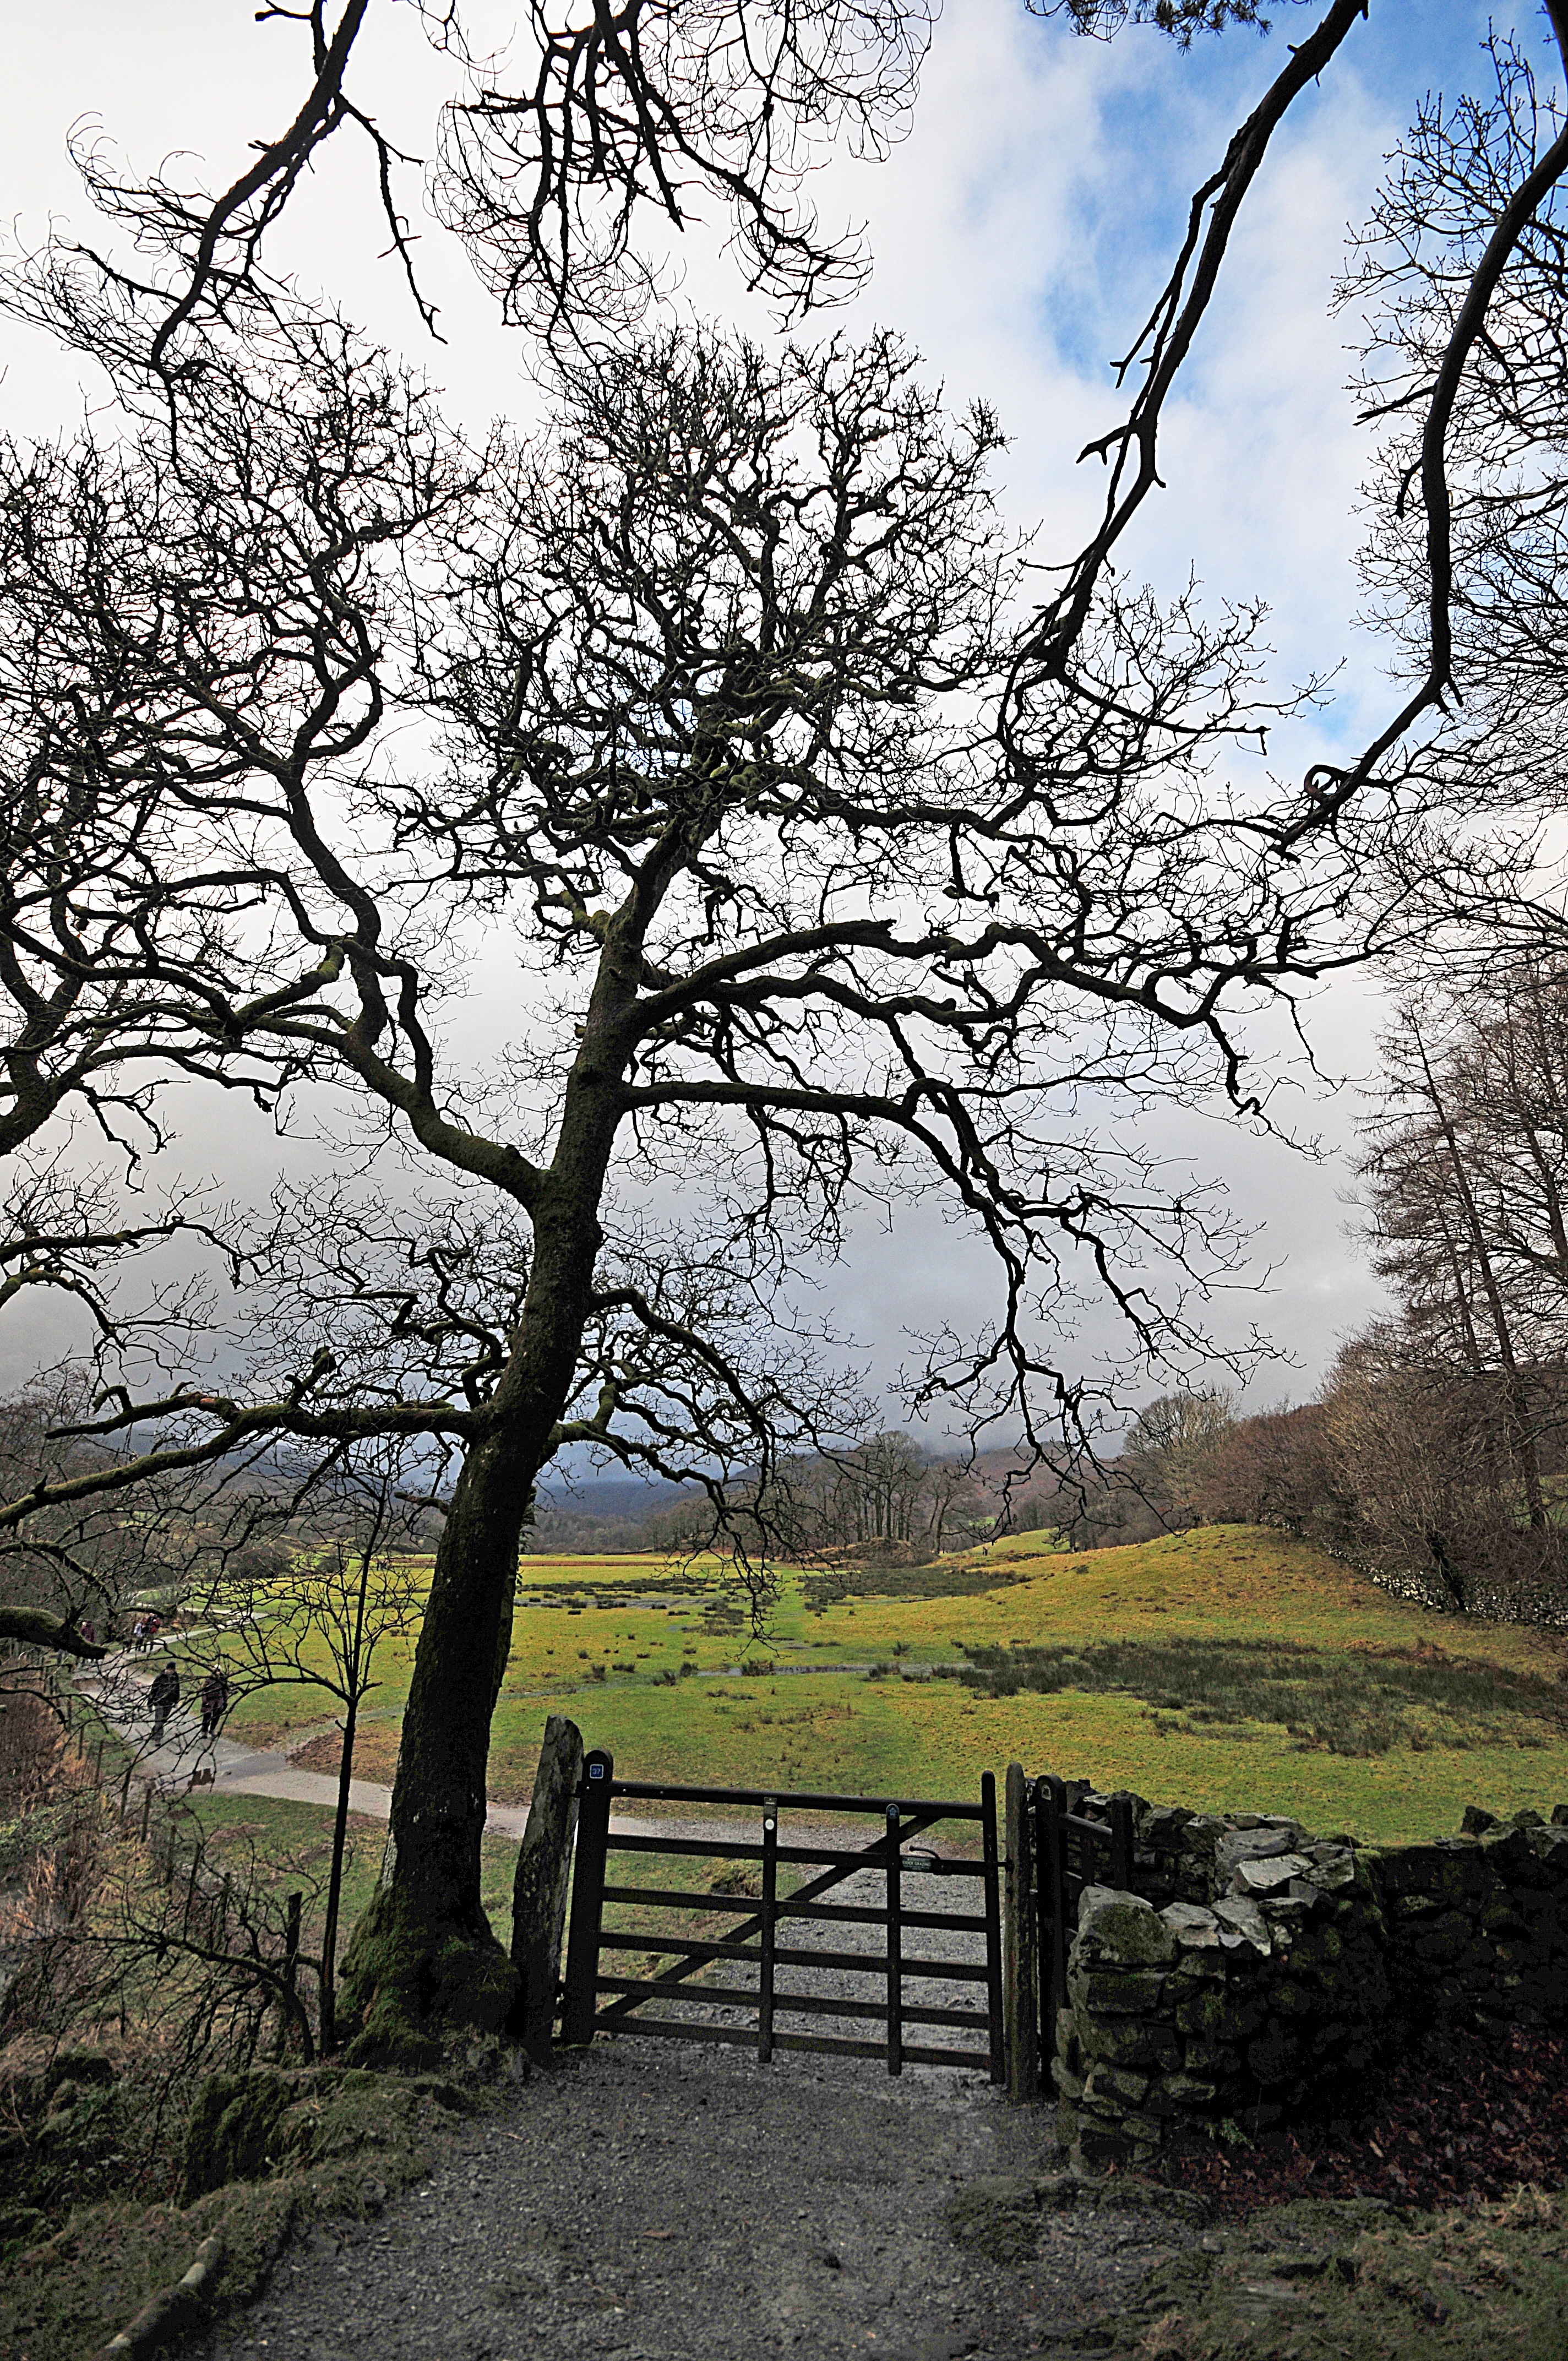
landscape, tree, water, nature, grass, branch, blossom, plant, leaf, flower, rural, spring, autumn, botany, gate, flora, cherry blossom, cumbria, rural area, woody plant